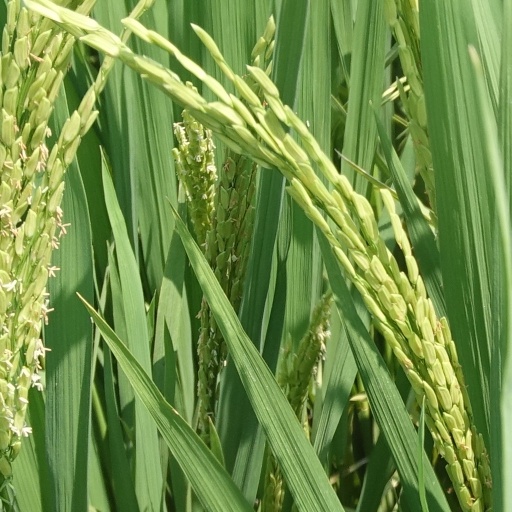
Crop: rice